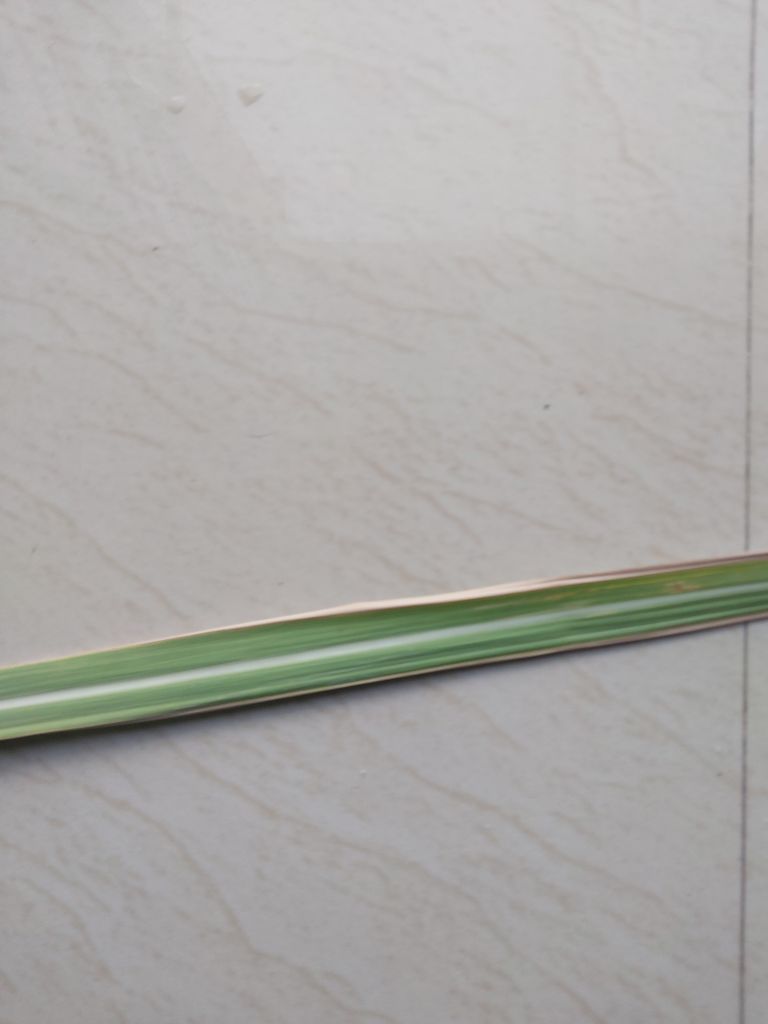
Label: BrownRust